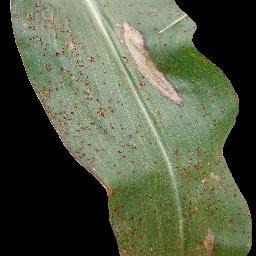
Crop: corn
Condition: (maize)_common_rust